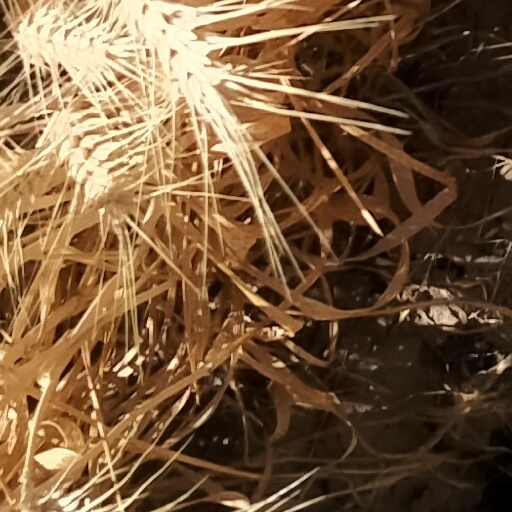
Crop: wheat